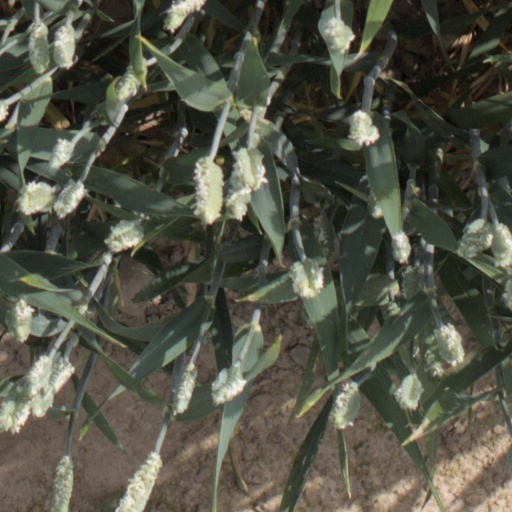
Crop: wheat